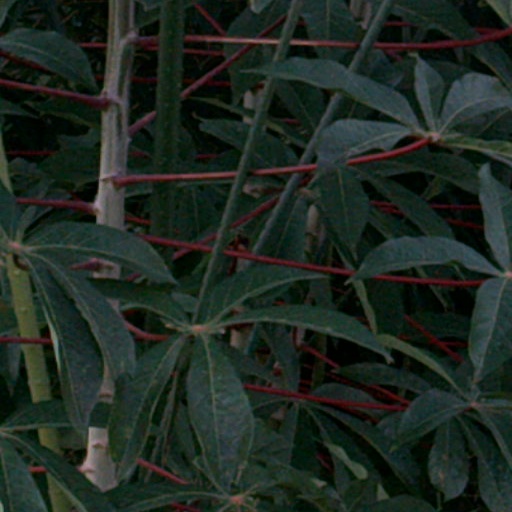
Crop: cassava